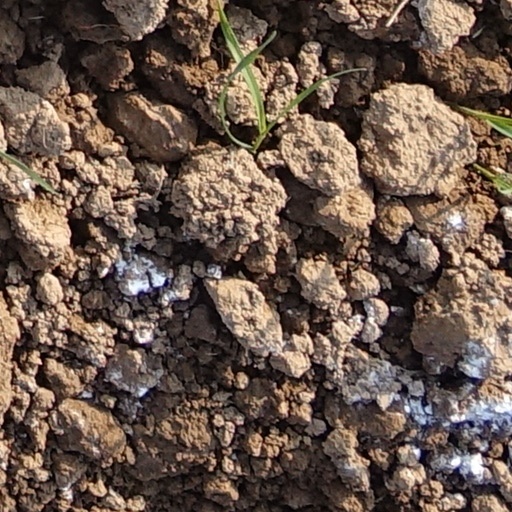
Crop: wheat